David Robert Nelson

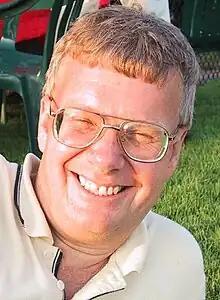
Nelson in 2001

David Robert Nelson (born May 9, 1951) is an American physicist, and Arthur K. Solomon Professor of Biophysics, at Harvard University. He is known for developing KTHNY theory.